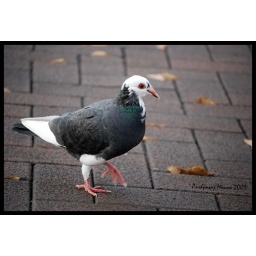
This pigeon was spotted in Ipswich town centre ...